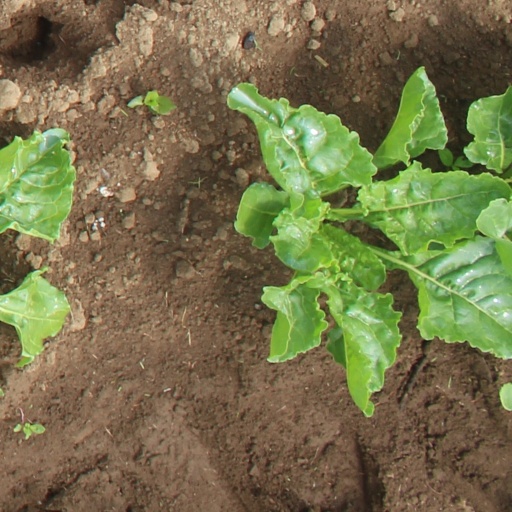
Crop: sugar beet